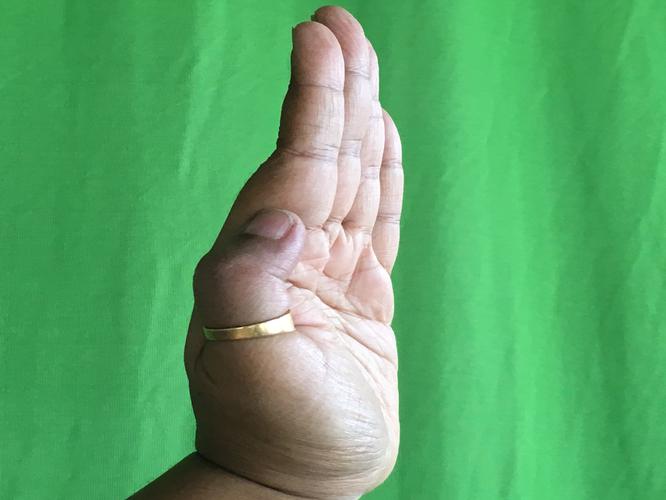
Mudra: Pathaka
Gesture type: single_hand